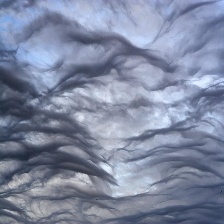
Cloud type: Altocumulus